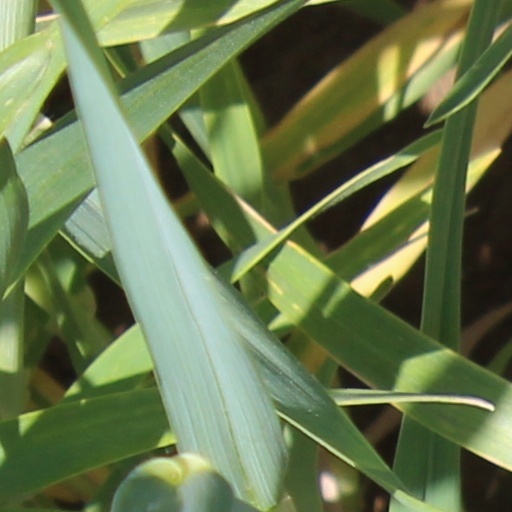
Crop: wheat